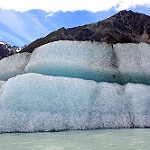
Label: glacier